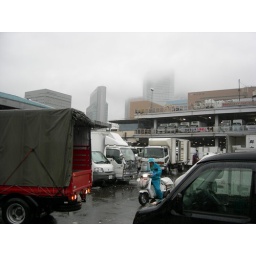
the parking lot at the tsukiji wholesale fish market in tokyo